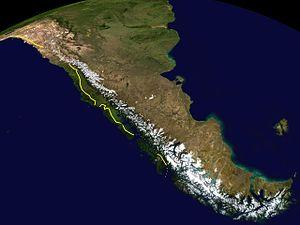
La cordillère de la Côte est une série de chaînes de montagnes d'Amérique du Sud orientées nord-sud et qui s'étend sur plusieurs milliers le long de l'océan Pacifique, sur la frange occidentale des Andes, du cerro Tunga au Pérou jusqu'à la région Aisén del General Carlos Ibáñez del Campo au Chili. Les plus hauts sommets sont dans la partie nord avec le cerro Vicuña Mackenna culminant à 3 114 mètres d'altitude. La chaîne s'abaisse progressivement vers le sud pour disparaître au niveau de la péninsule de Taitao. Elle joue un rôle important dans la sécheresse du désert de l'Atacama, le plus sec du monde, en interceptant l'air humide venu de l'océan Pacifique.